Charles Brennan

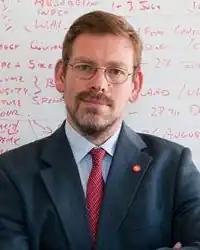
Brennan in 2013

Charles Stephen Brennan is a professor of food science at RMIT University where he is the dean of the School of Science. He previously worked at Lincoln University as a member of the Faculty of Agriculture and Life Sciences.